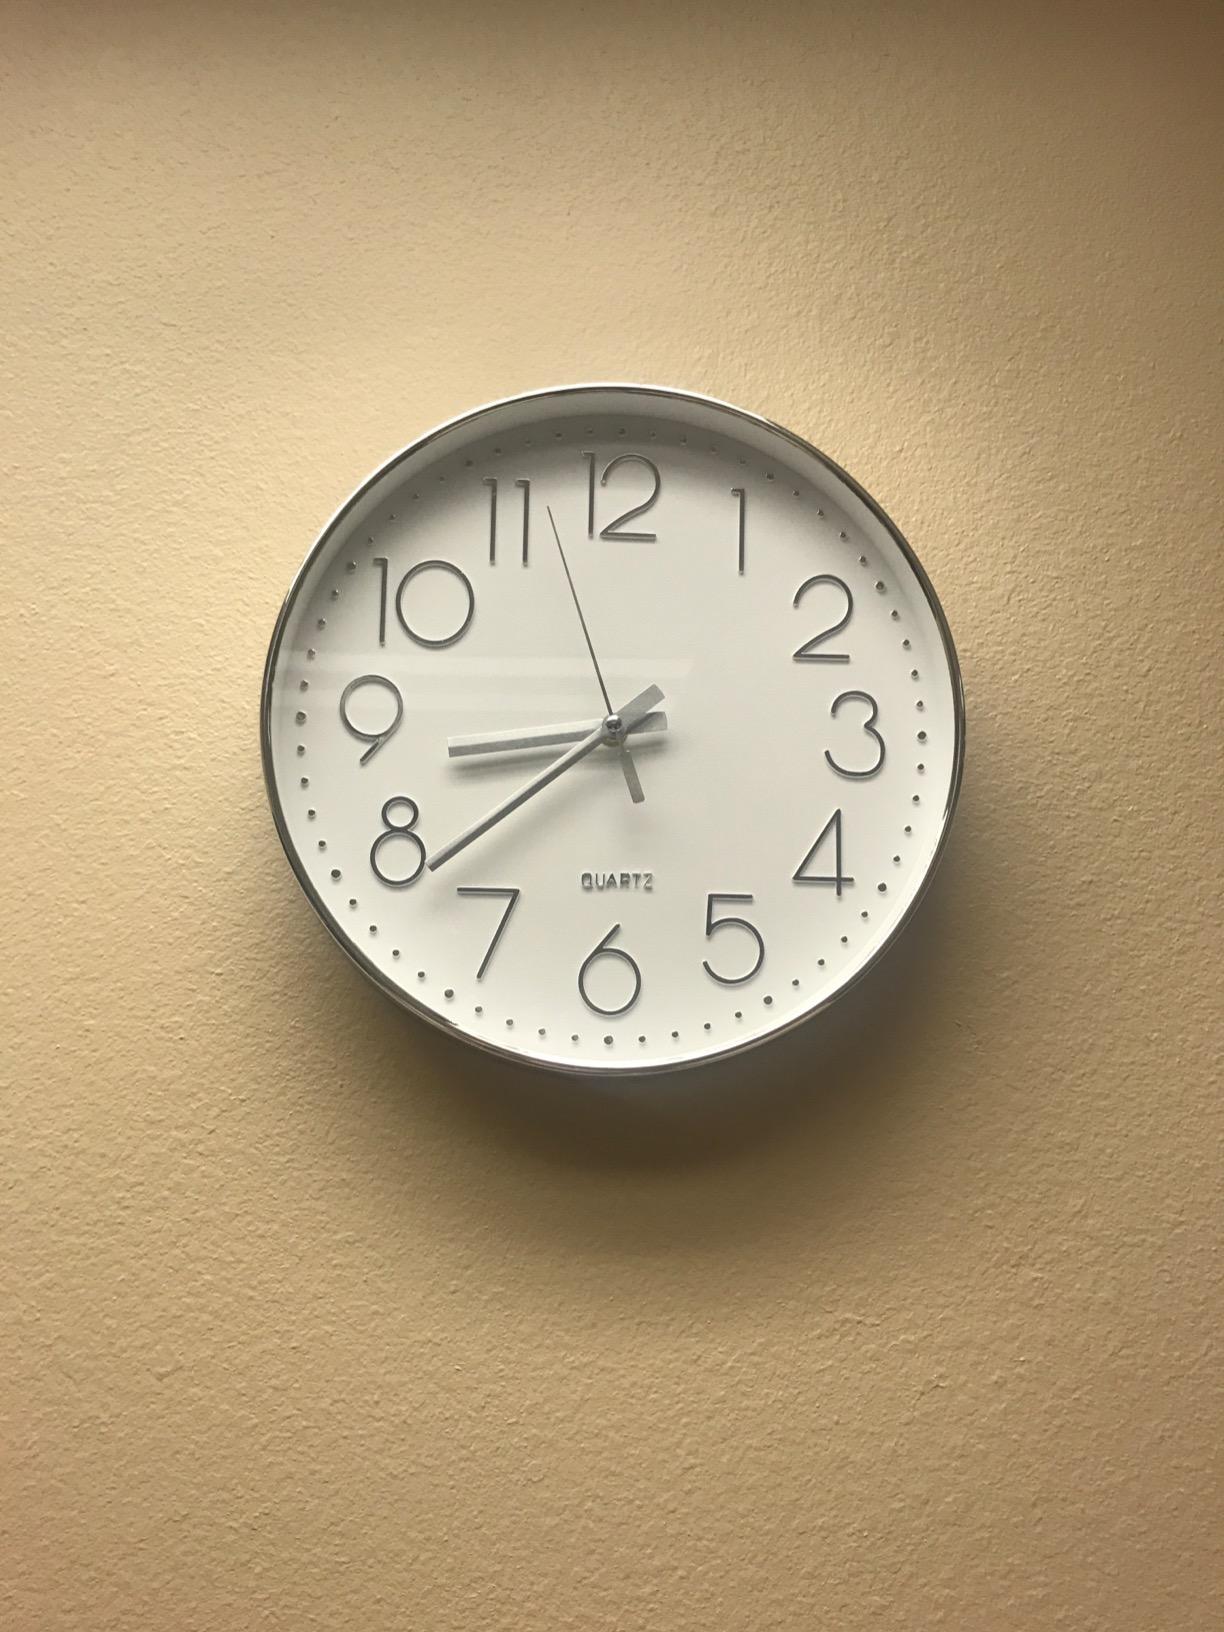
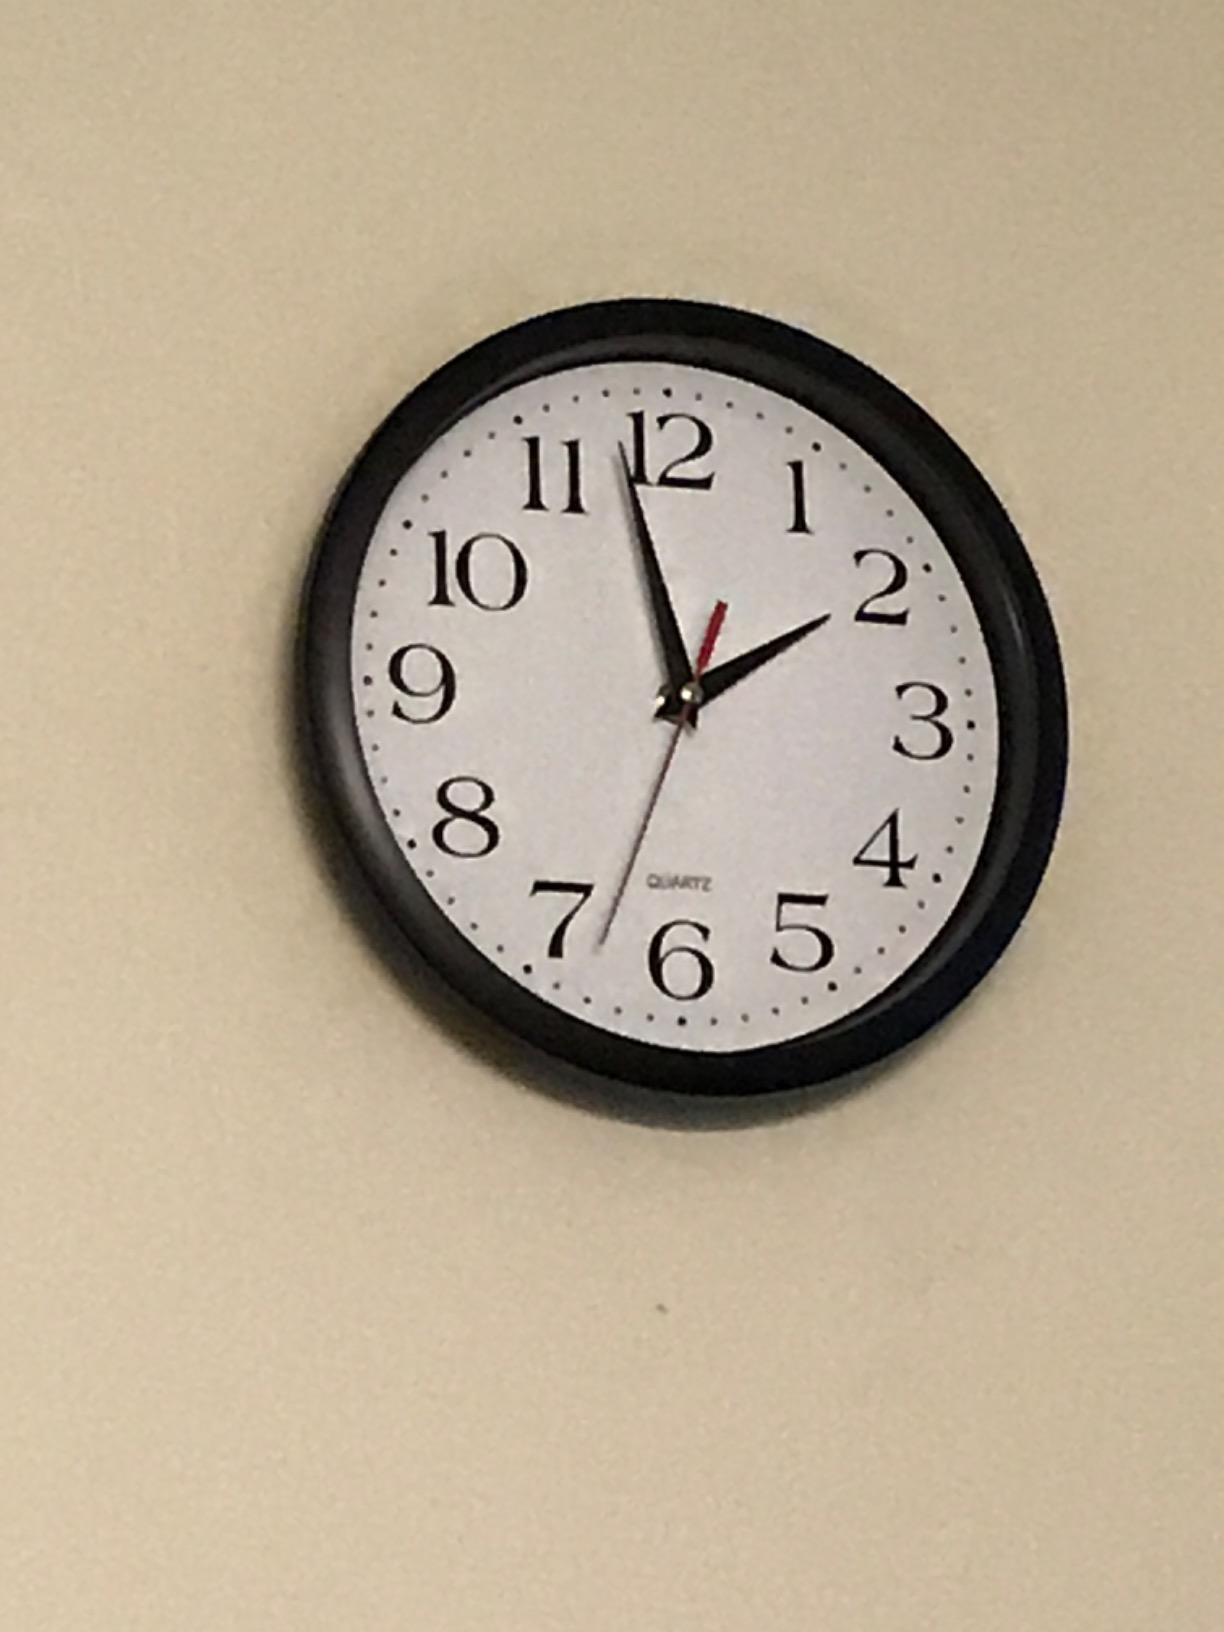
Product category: clock
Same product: no